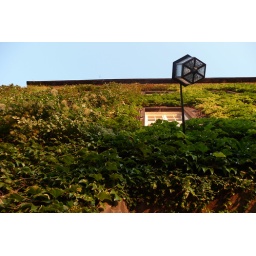
green tenement house in Krakow